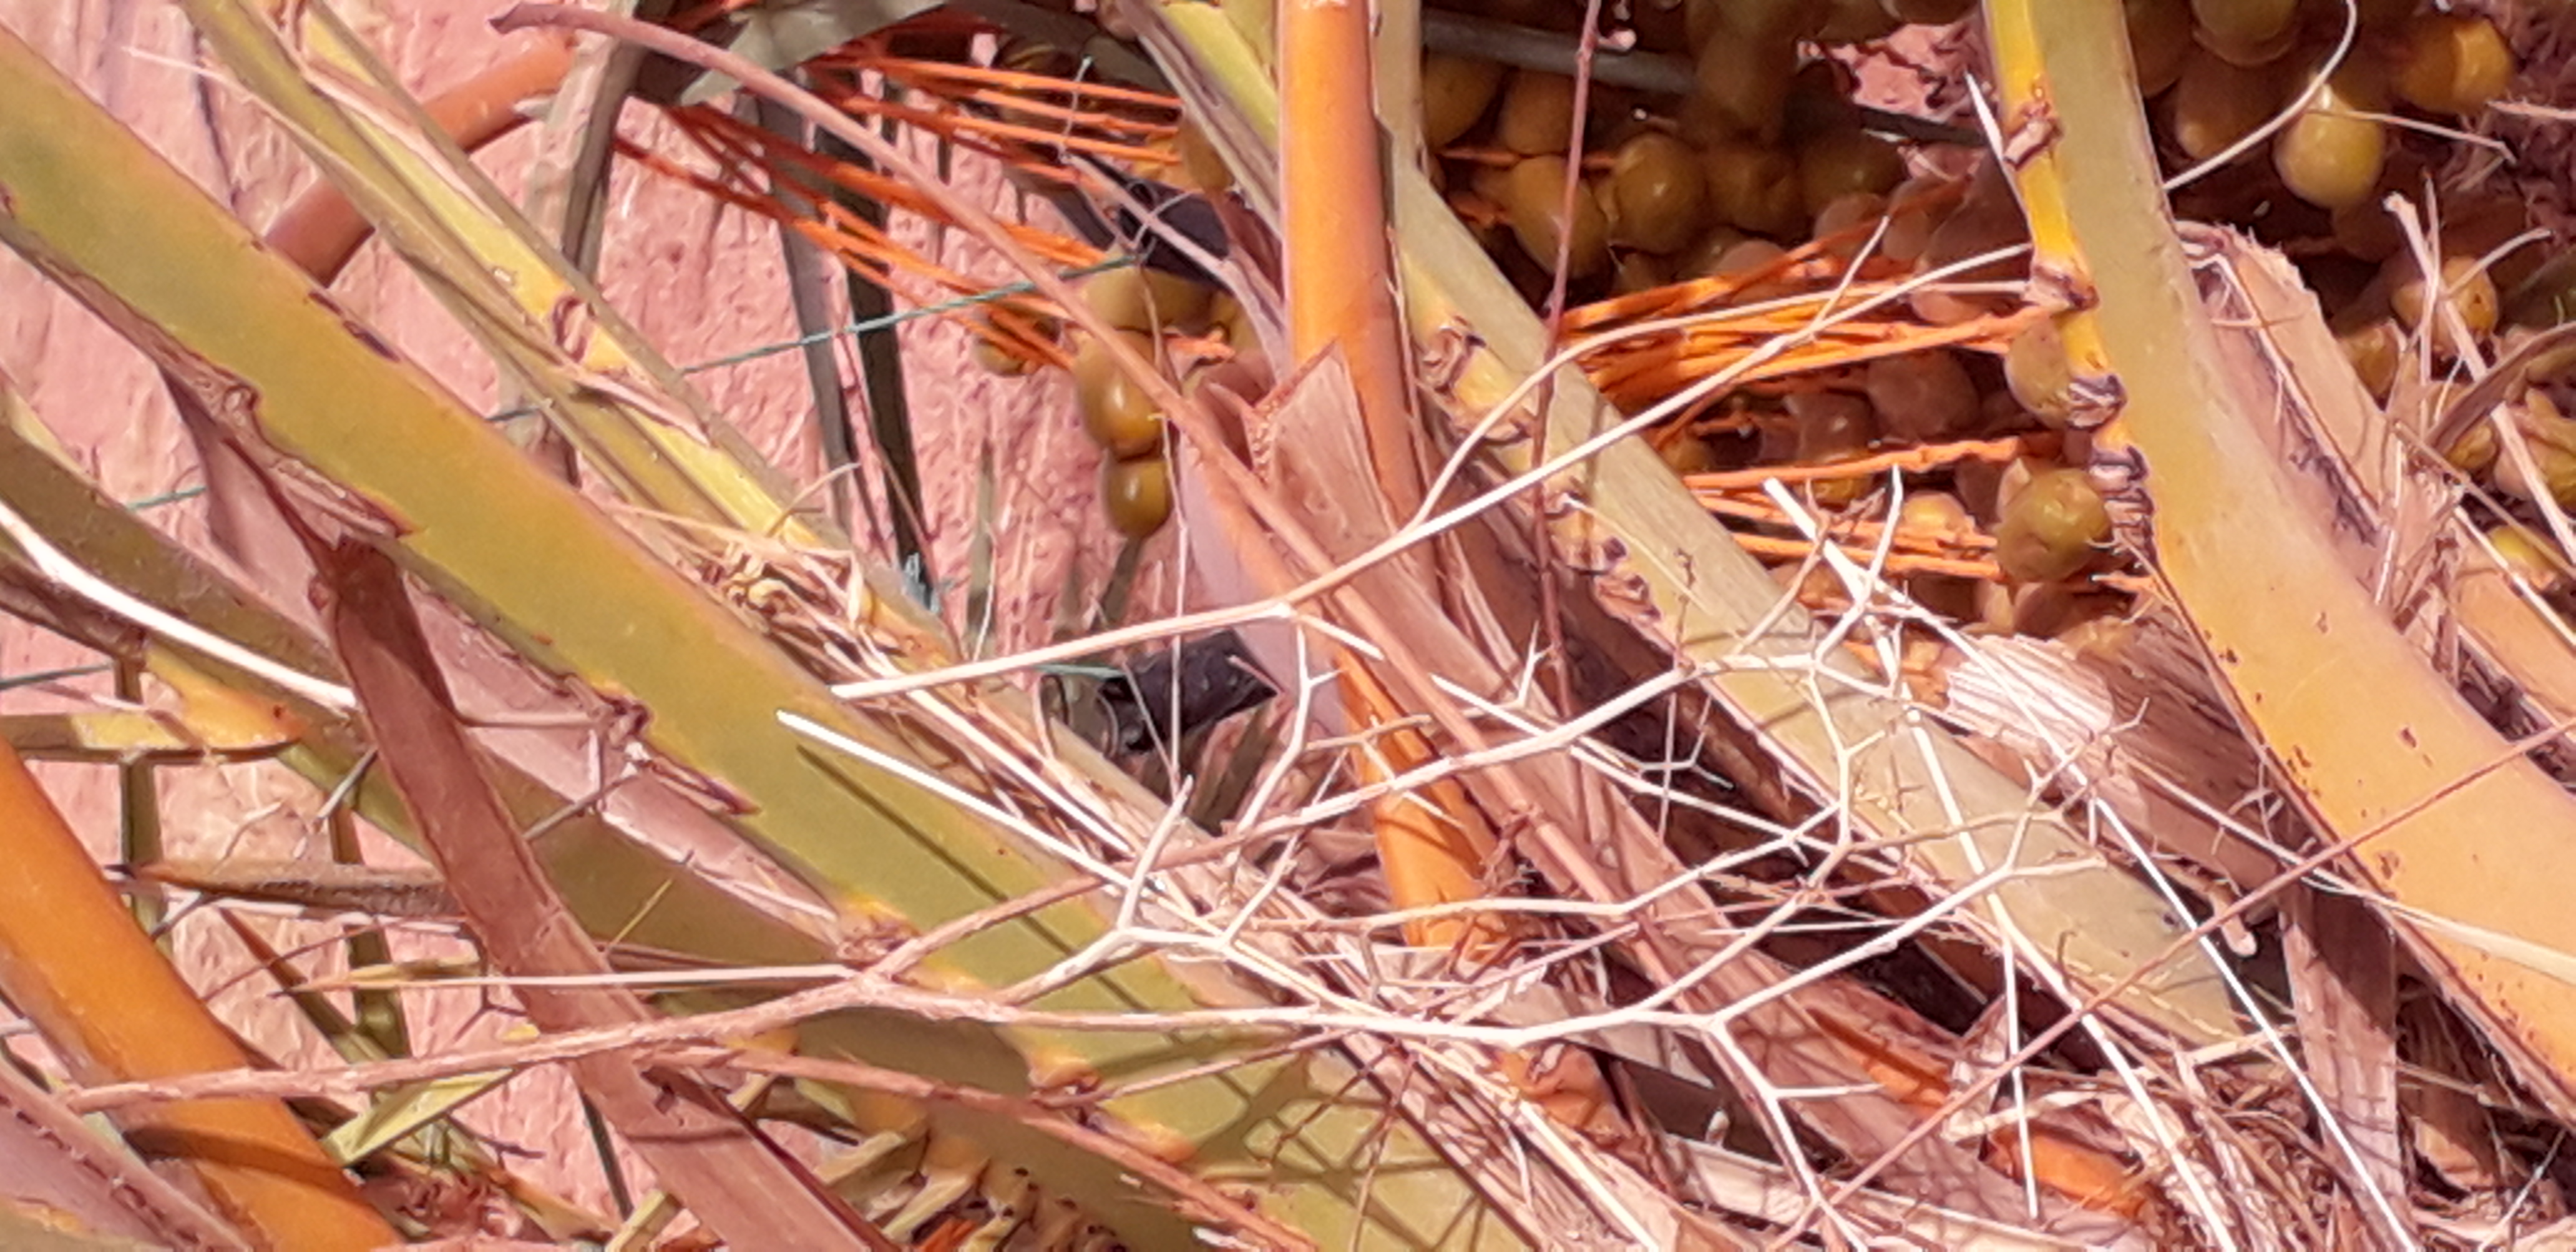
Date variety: Boufagous